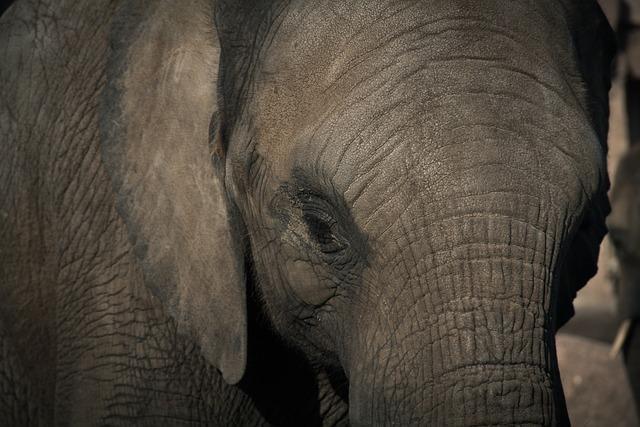
elephant